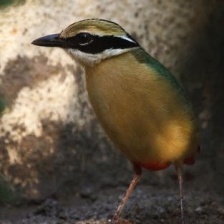
Species: INDIAN PITTA
Scientific name: PITTA BRACHYURA